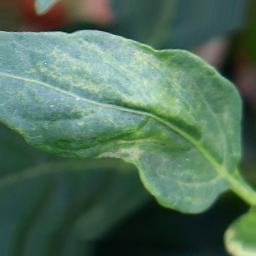
Label: healthy